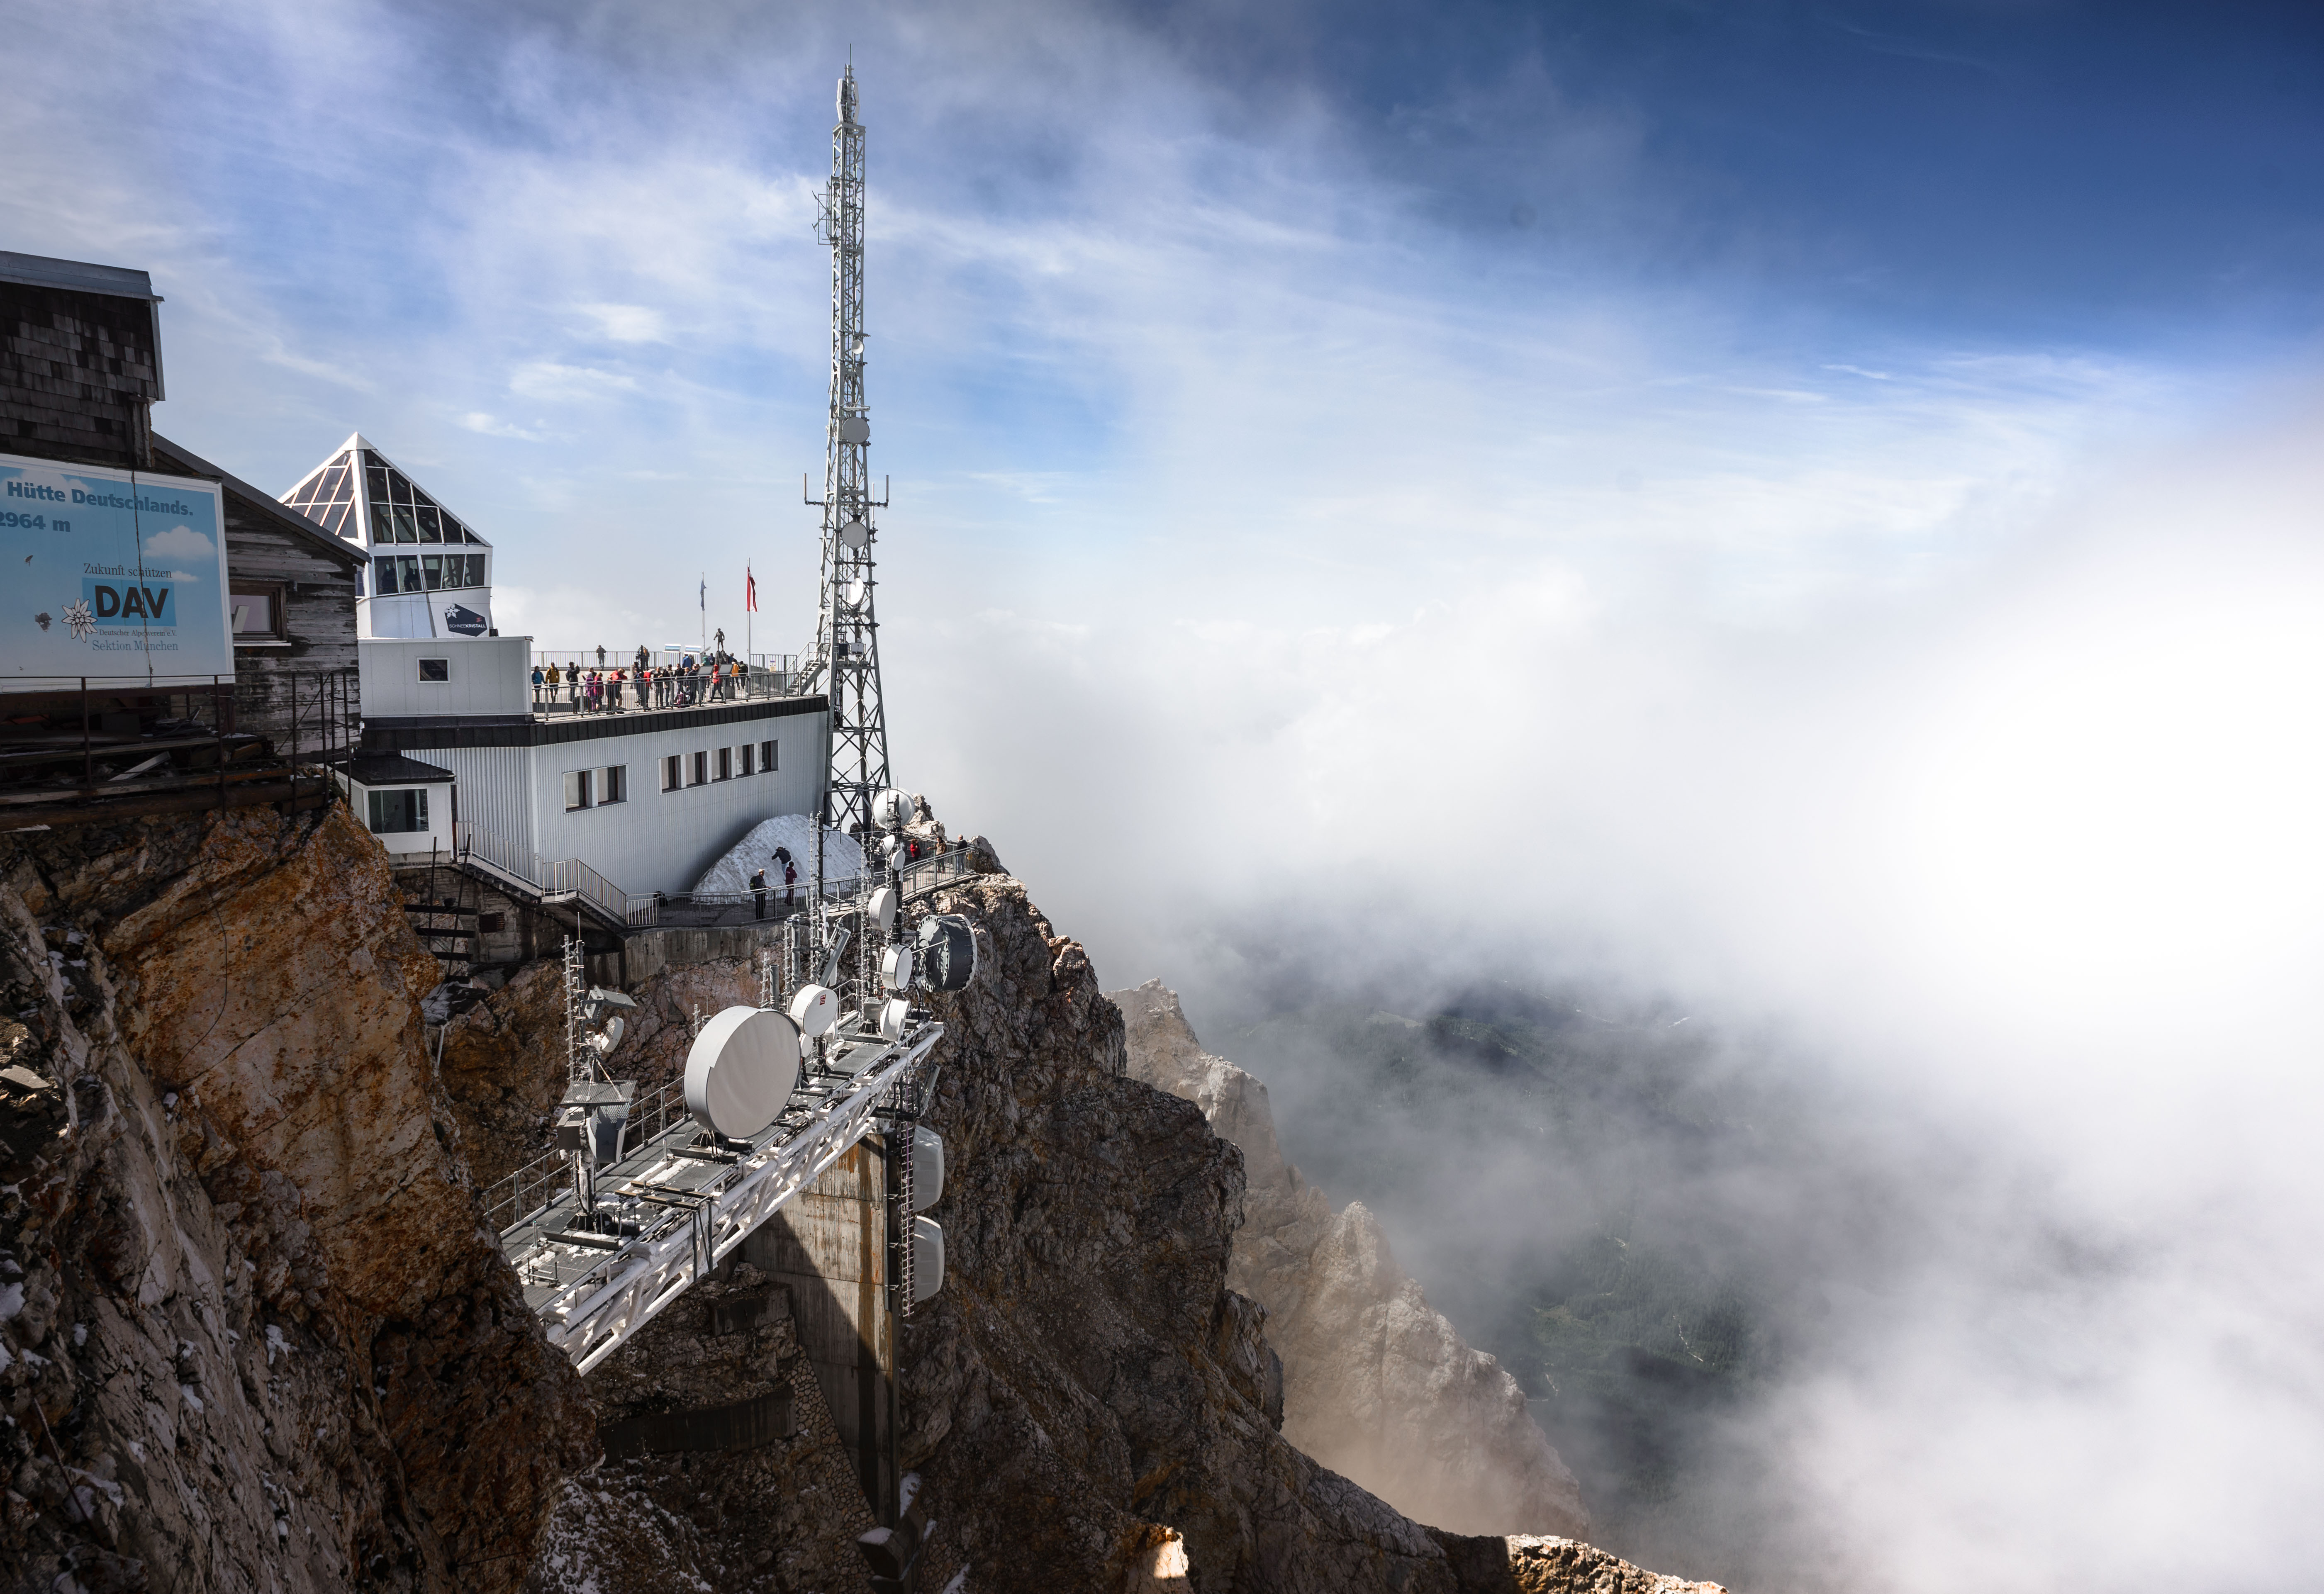
sea, mountain, mountain range, vehicle, tower, terrain, geological phenomenon